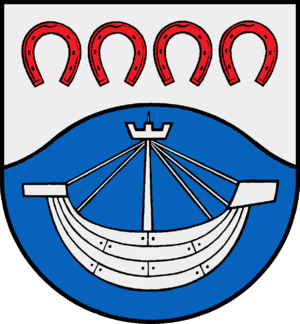
Hohwacht (Østersøen)
Coat of arms of Hohwacht (Østersøen)
Hohwacht er en by og kommune i det nordlige Tyskland, beliggende i Amt Lütjenburg i den nordøstlige del af Kreis Plön. Kreis Plön ligger i den østlige/centrale del af delstaten Slesvig-Holsten.